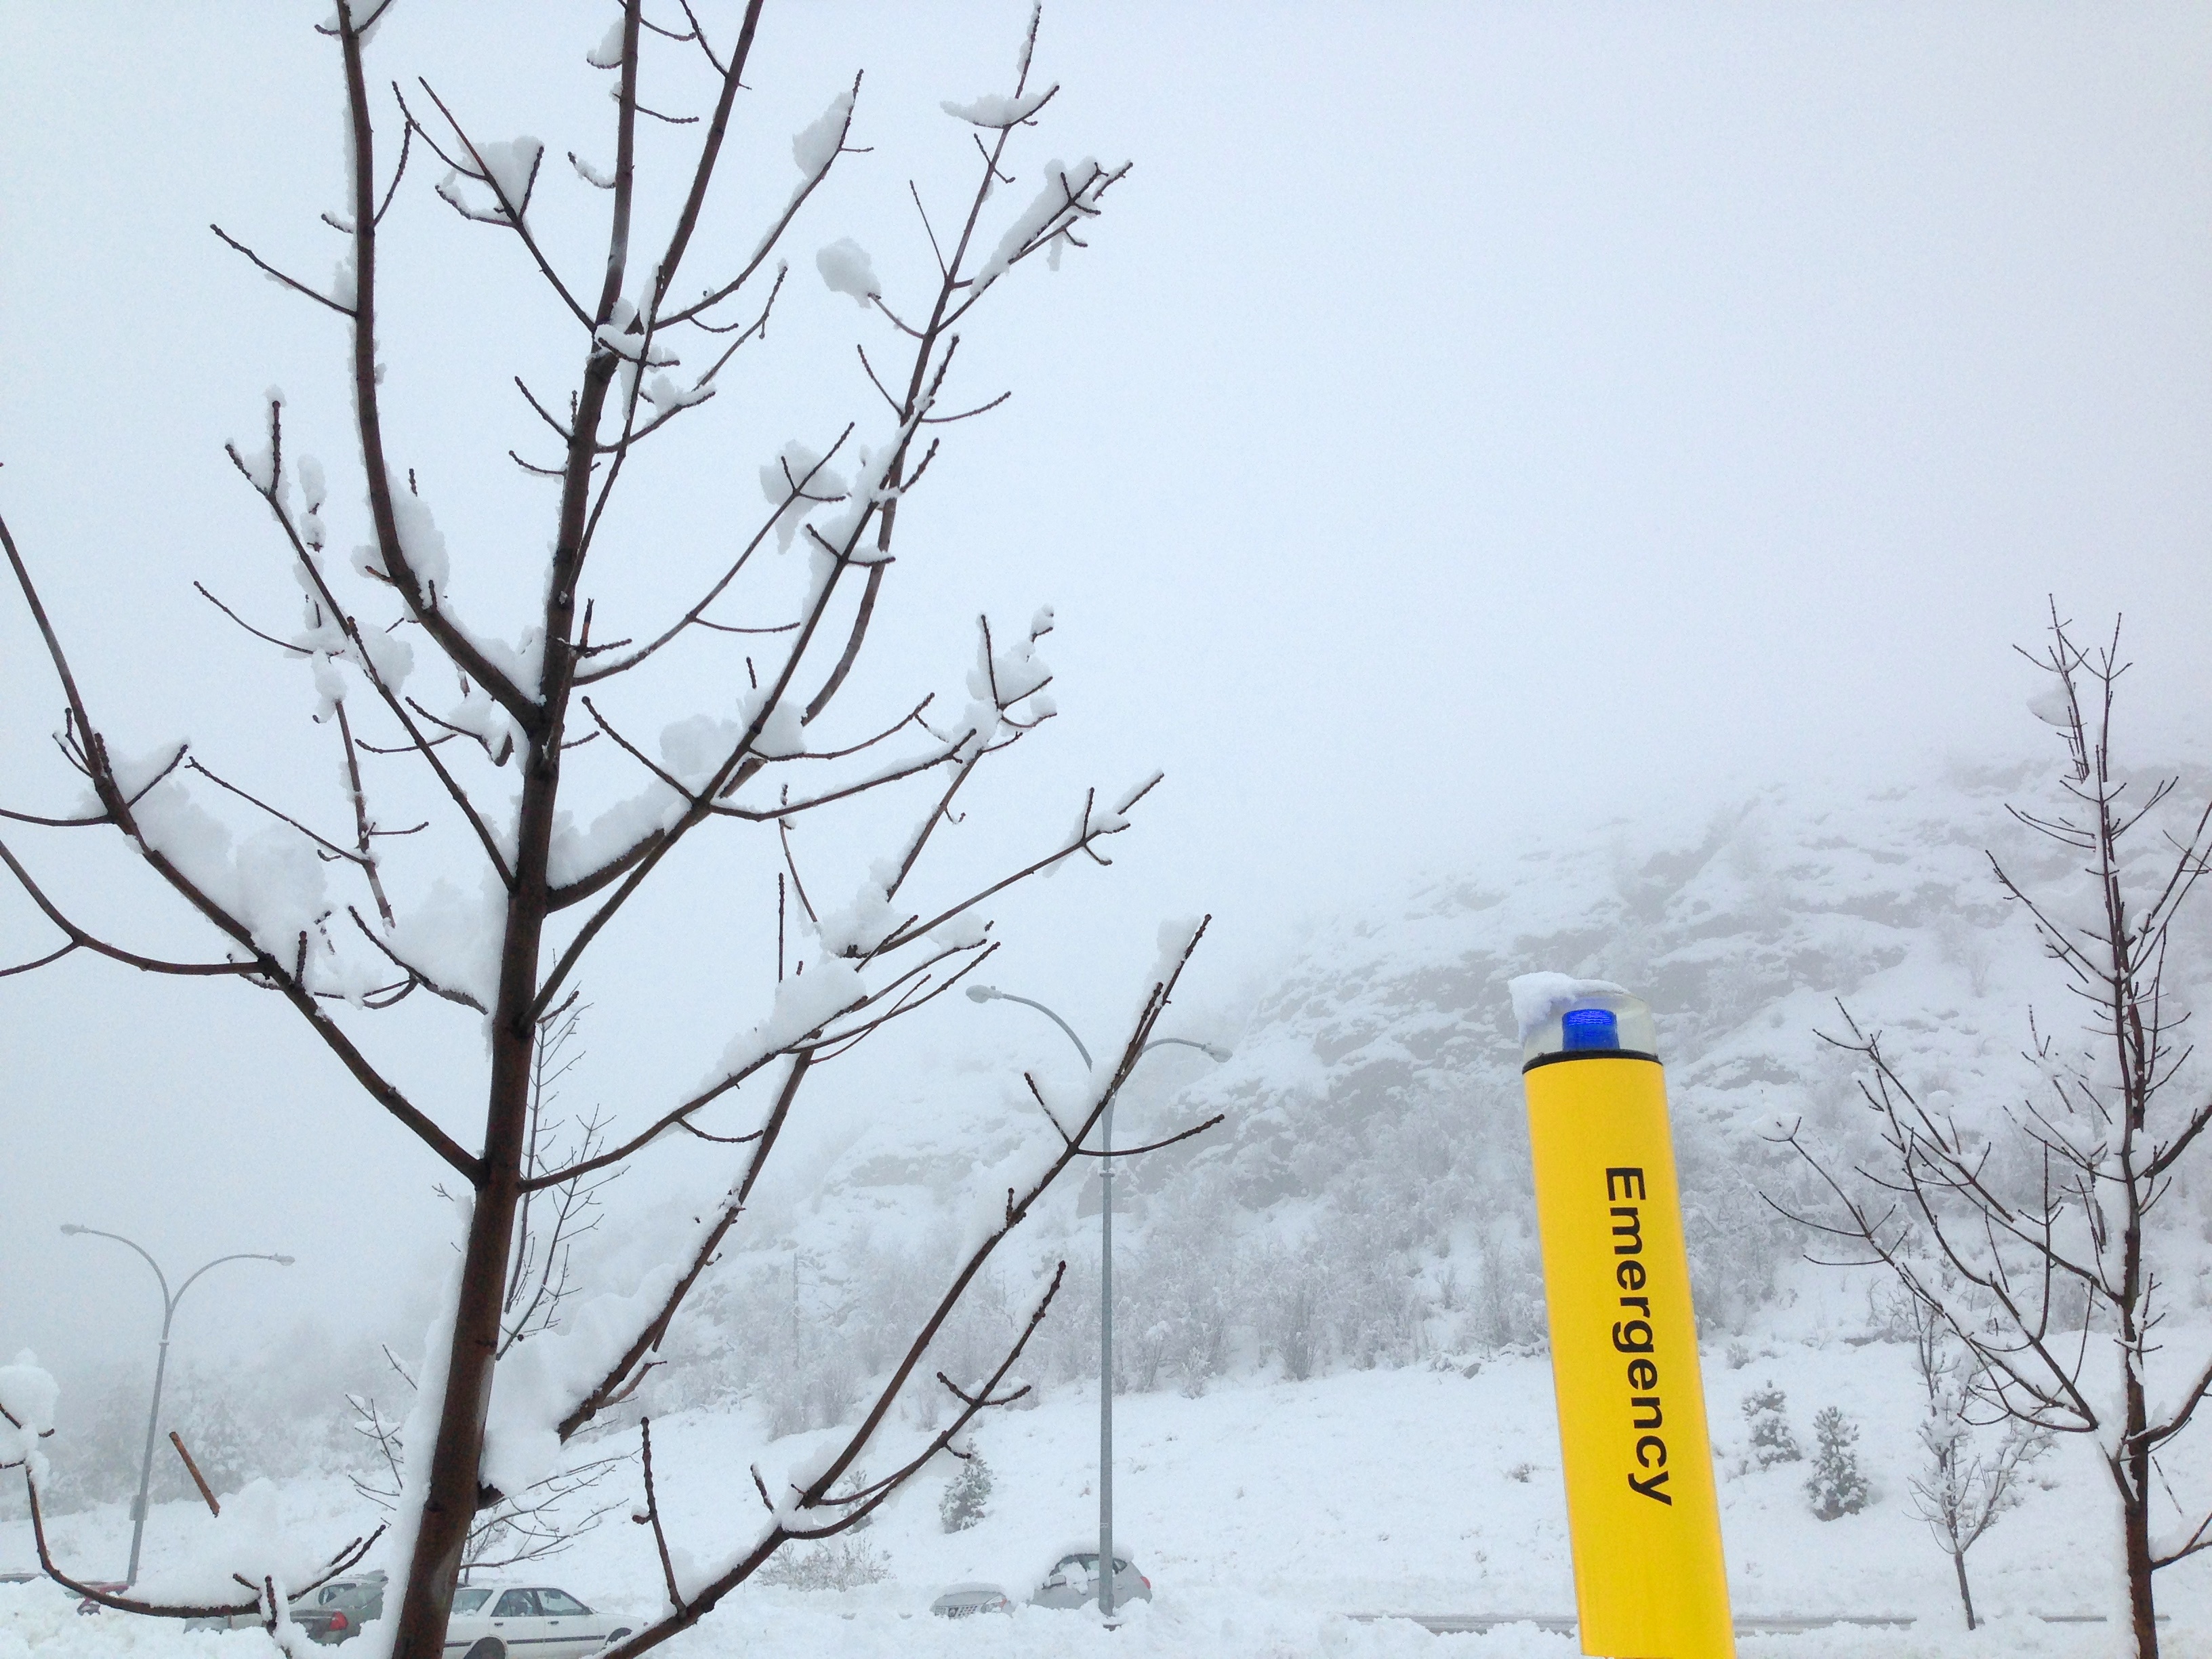
tree, branch, snow, winter, wind, ice, weather, season, blizzard, freezing, winter storm